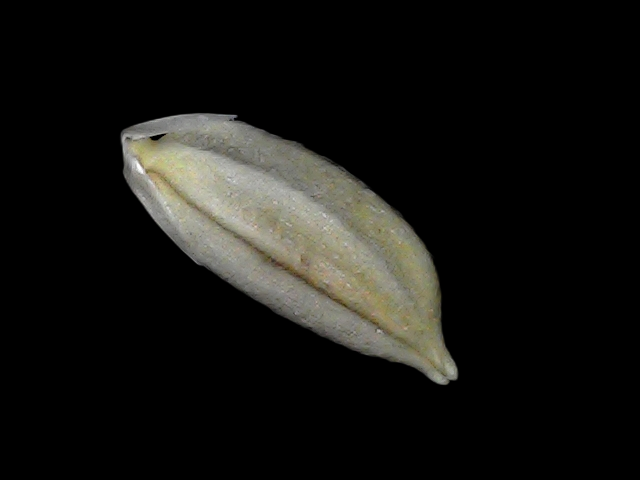
Rice variety: Bd34